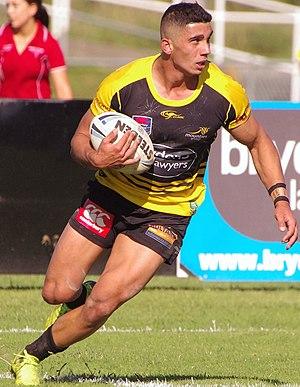
Bailey Simonsson, né le 18 février 1998 à Mona Vale, est un joueur de rugby à XIII australien au poste d'ailier ou d'arrière dans les années 2010. Il fait ses débuts en National Rugby League en 2019 avec les Raiders de Canberra avec lesquels il dispute la finale de la NRL en 2019.